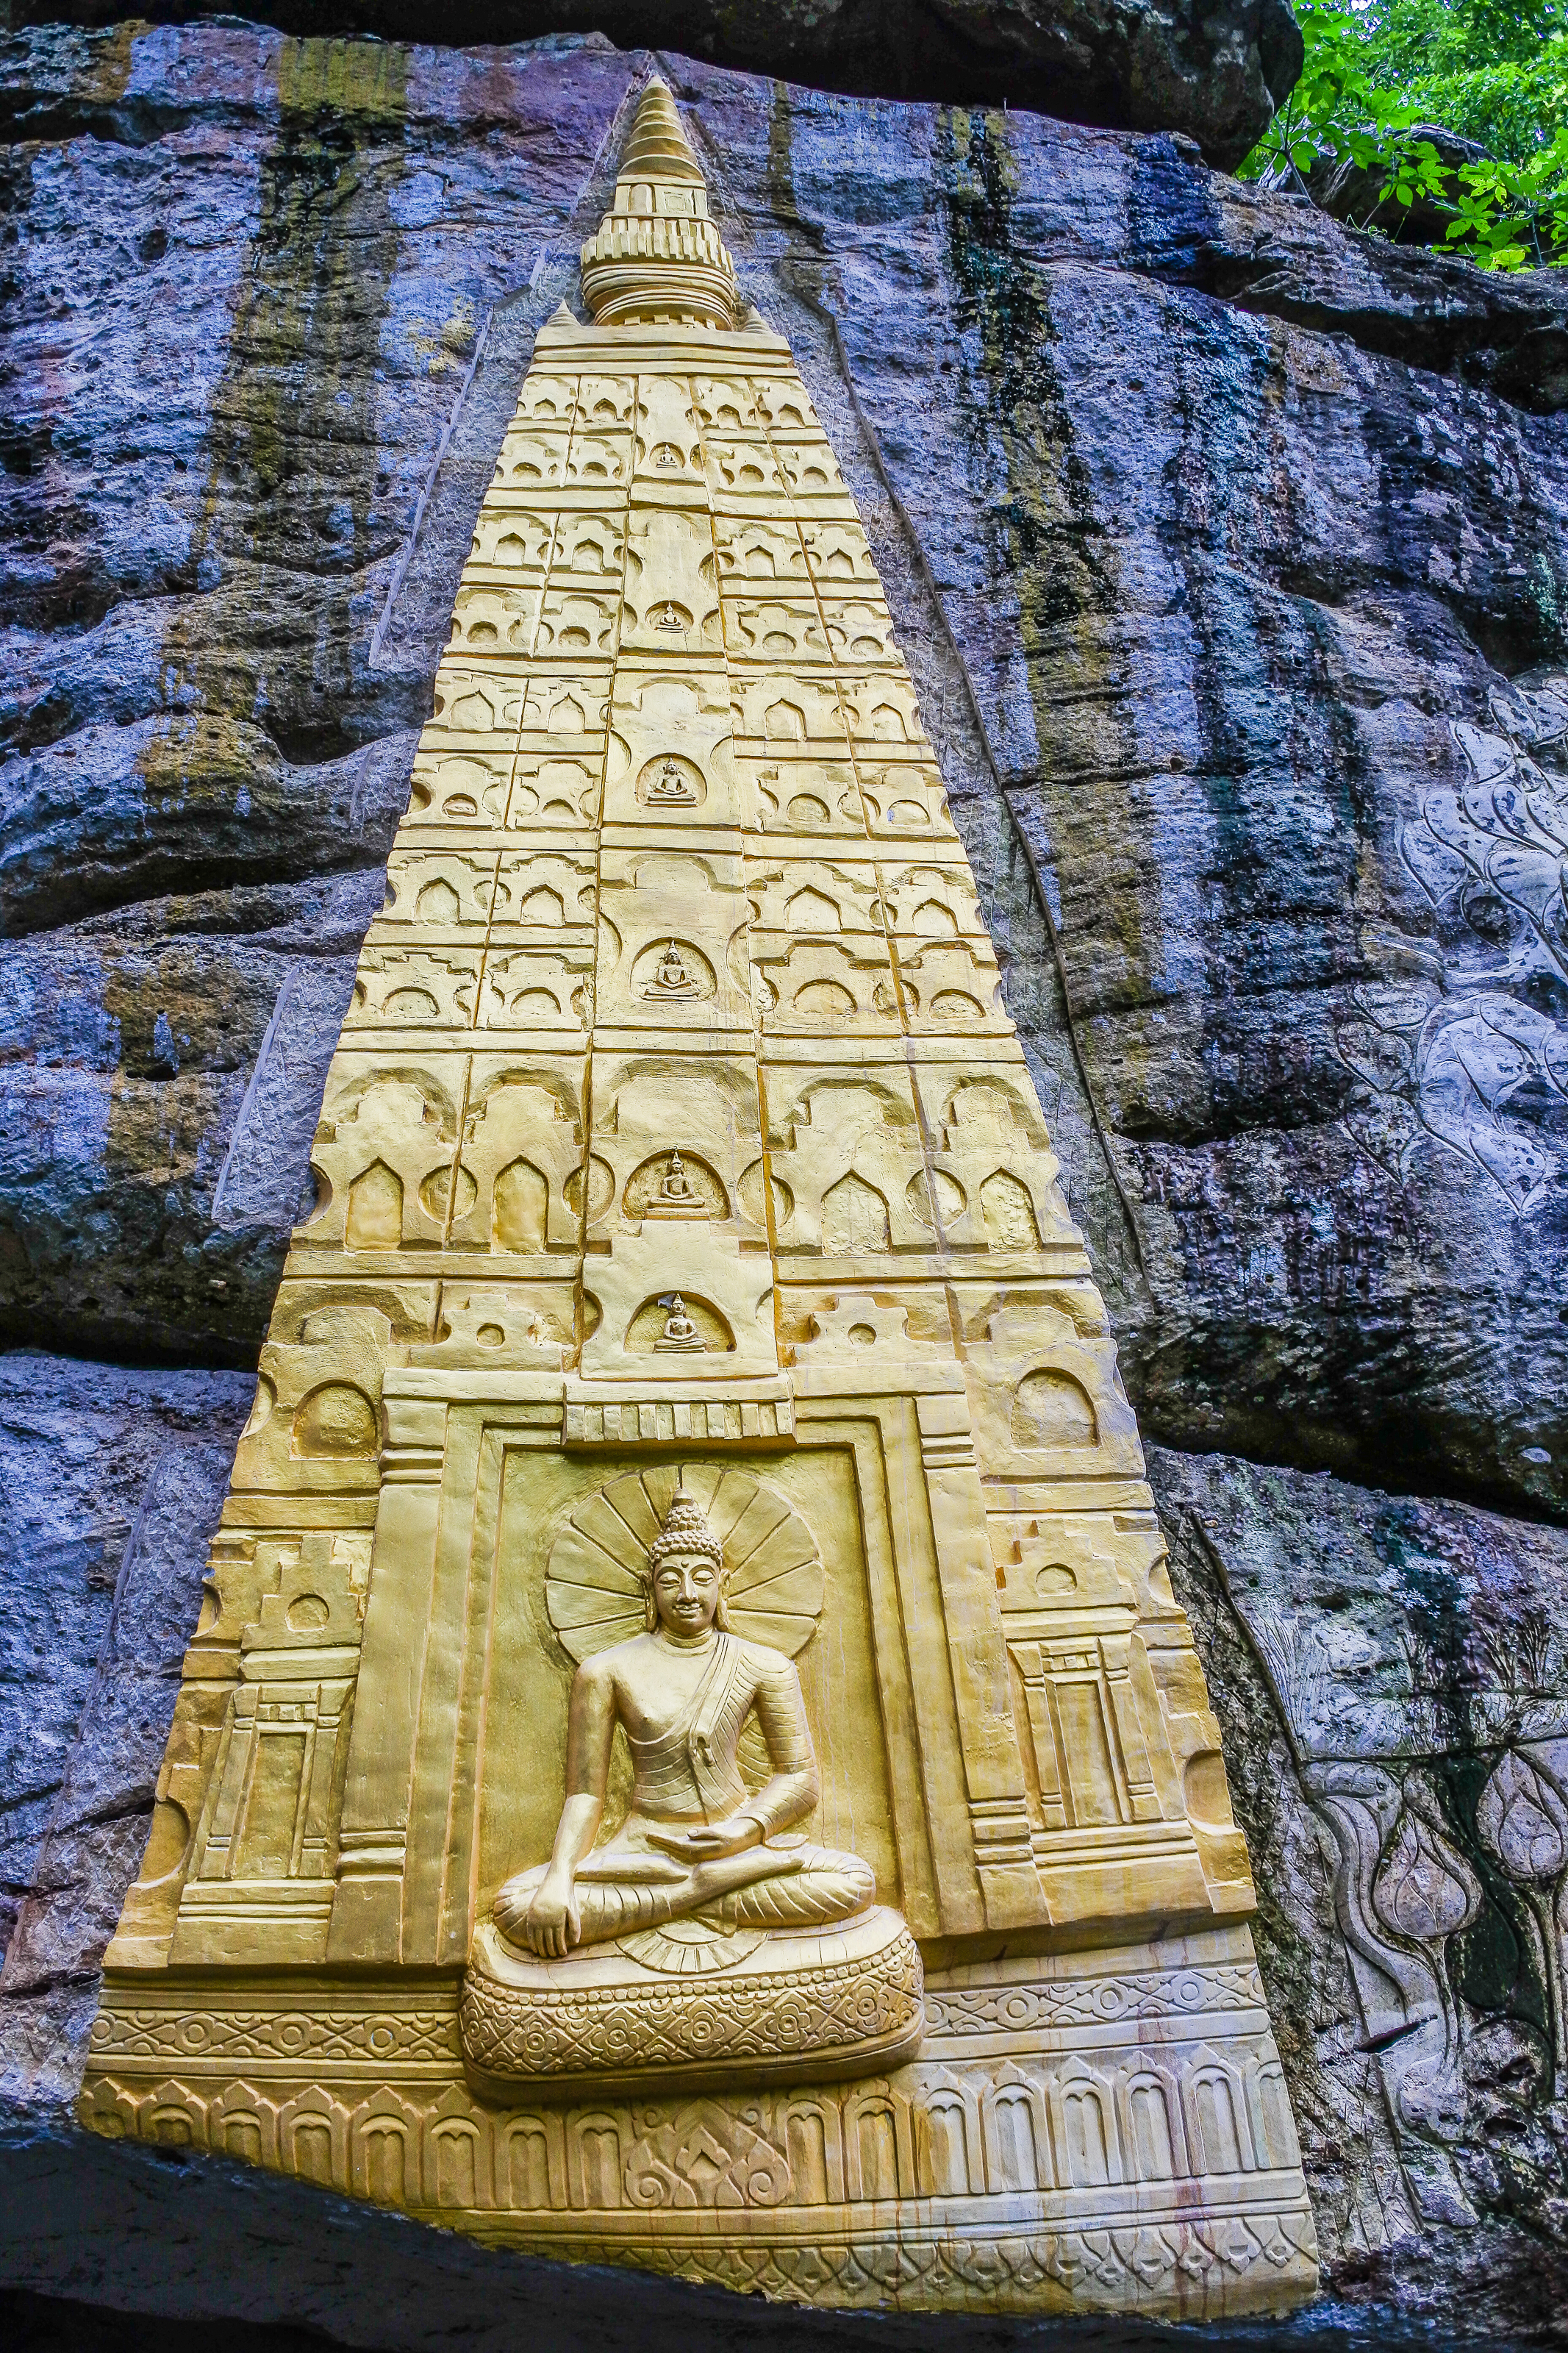
architecture, art, asia, beautiful, believe, blue, buddha, buddhism, chedi, culture, faith, gold, golden, heritage, historic, life, magnificent, northeastern, pagoda, religion, sacred, stupa, temple, travel, stone carving, carving, landmark, ancient history, relief, history, historic site, tree, sculpture, place of worship, plant, facade, wat, rock, building, fictional character